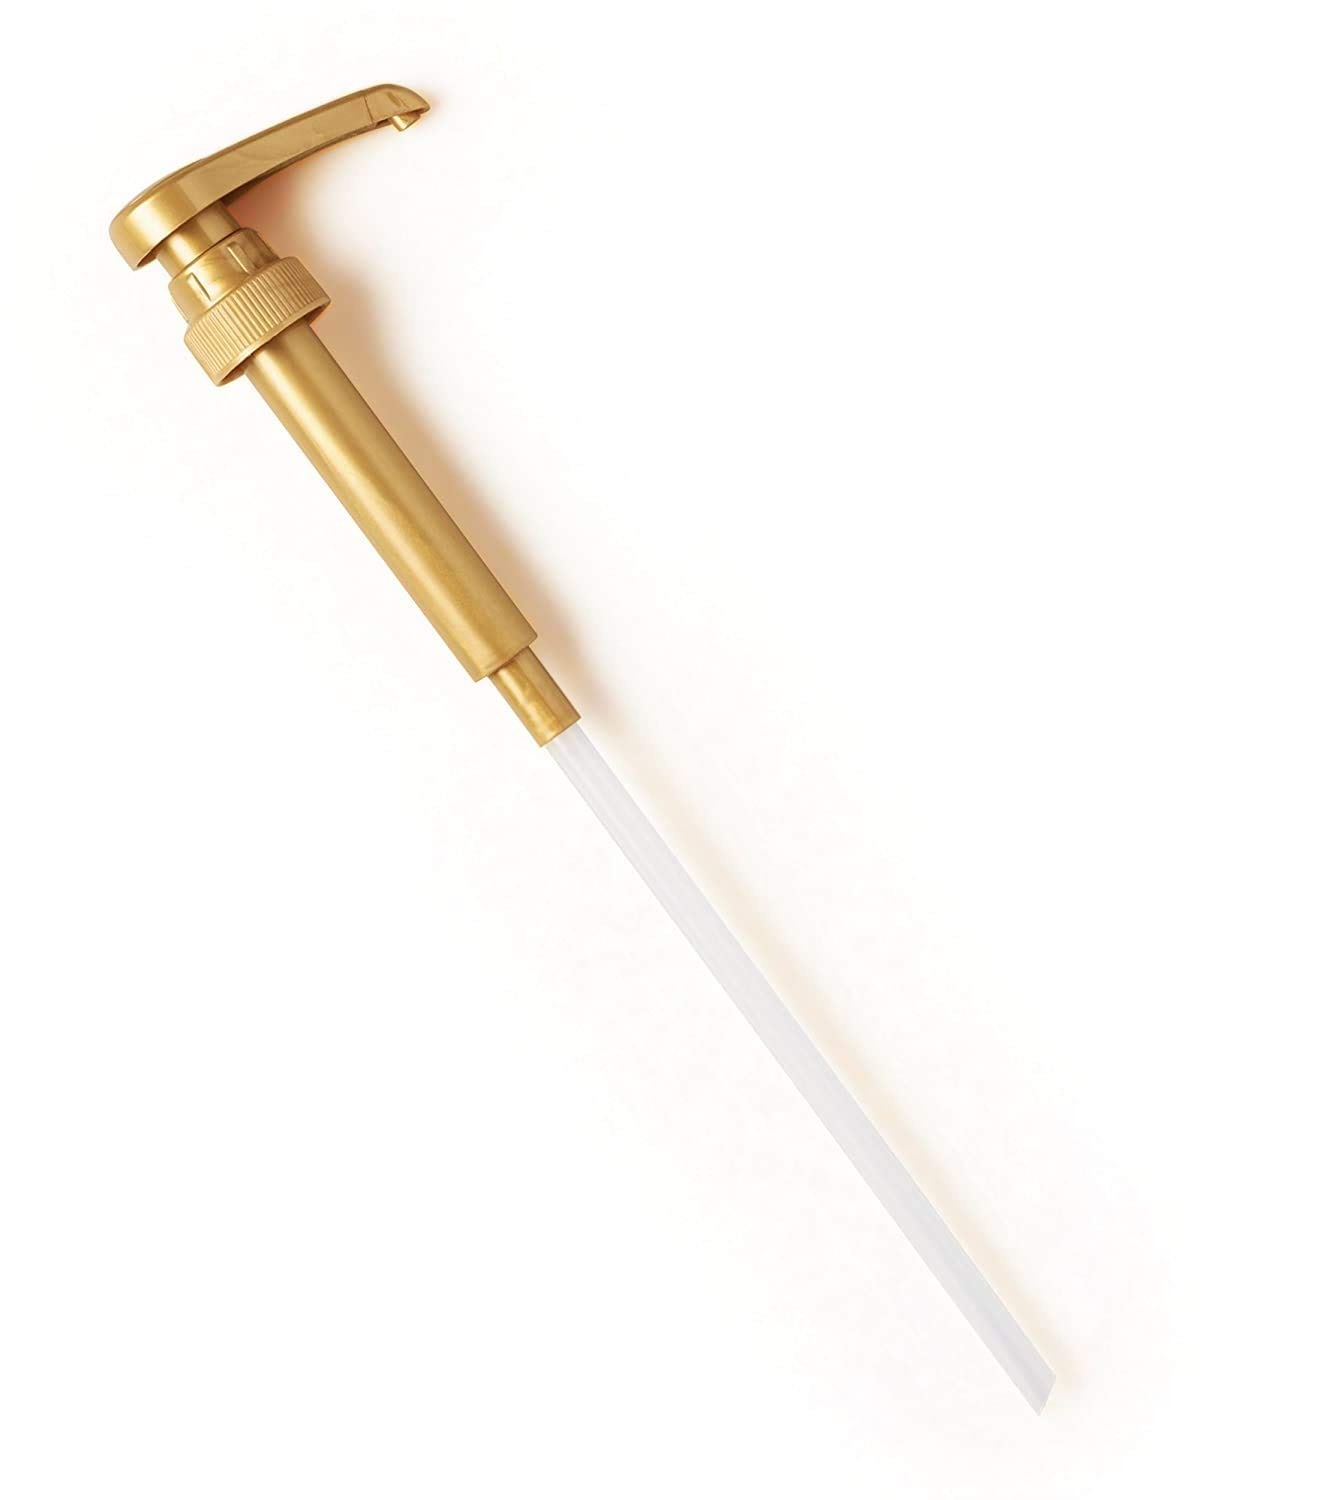
Item Name: LEXON Universal Gold Syrup Pump 28/400 for Upouria, Torani Syrups, Davinci, Monin (1)
Bullet Point 1: Fits 750mL (25.4 fl oz.) syrup bottles, including Torani, DaVinci, Jordan's Skinny, Upouria.
Bullet Point 2: Fits Monin 1L plastic bottles only (Does NOT fit Monin 750ml bottles)
Bullet Point 3: Dispenses 1/4 ounce of syrup with each pump
Bullet Point 4: Reusable & easy to clean
Bullet Point 5: Durable & sturdy - can be set open or locked closed
Product Description: Great for adding syrup to coffee, tea, sodas, smoothies, cocktails, snow cones, milkshakes & more
Value: 1.0
Unit: Count

Price: 7.94